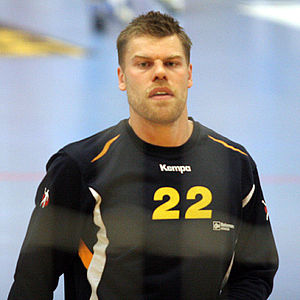
Robert Arrhenius
Robert Arrhenius er en svensk håndboldspiller, der til dagligt er spillende cheftræner for den svenske ligaklub IFK Skövde. Hertil kom han i 2012 fra danske Bjerringbro-Silkeborg. Han har tidligere spillet i tyske HSG Nordhorn og spanske BM Aragón. Han bliver primært brugt som stregspiller.